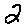
Label: 2